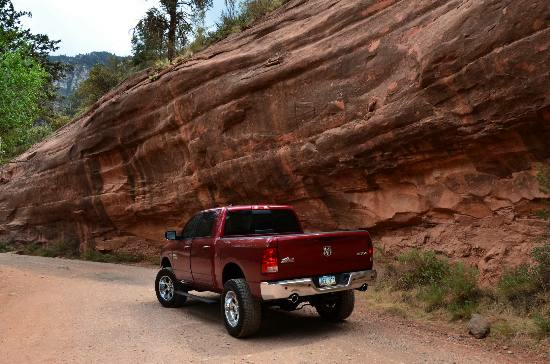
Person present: No